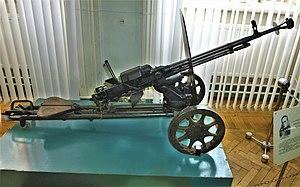
Une mitrailleuse lourde ou HMG est une classe de mitrailleuse de dimension et masse plus importante que les mitrailleuses légères ou les fusils mitrailleuses. L'usage de munitions de calibre supérieur augmente également le pouvoir destructeur de ces armes. Du fait de leur poids et encombrement important, elles sont destinées à mettre monter sur des trépieds ou des véhicules.